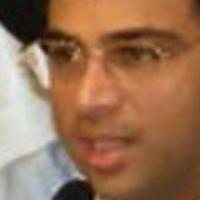
Age group: age 31-40